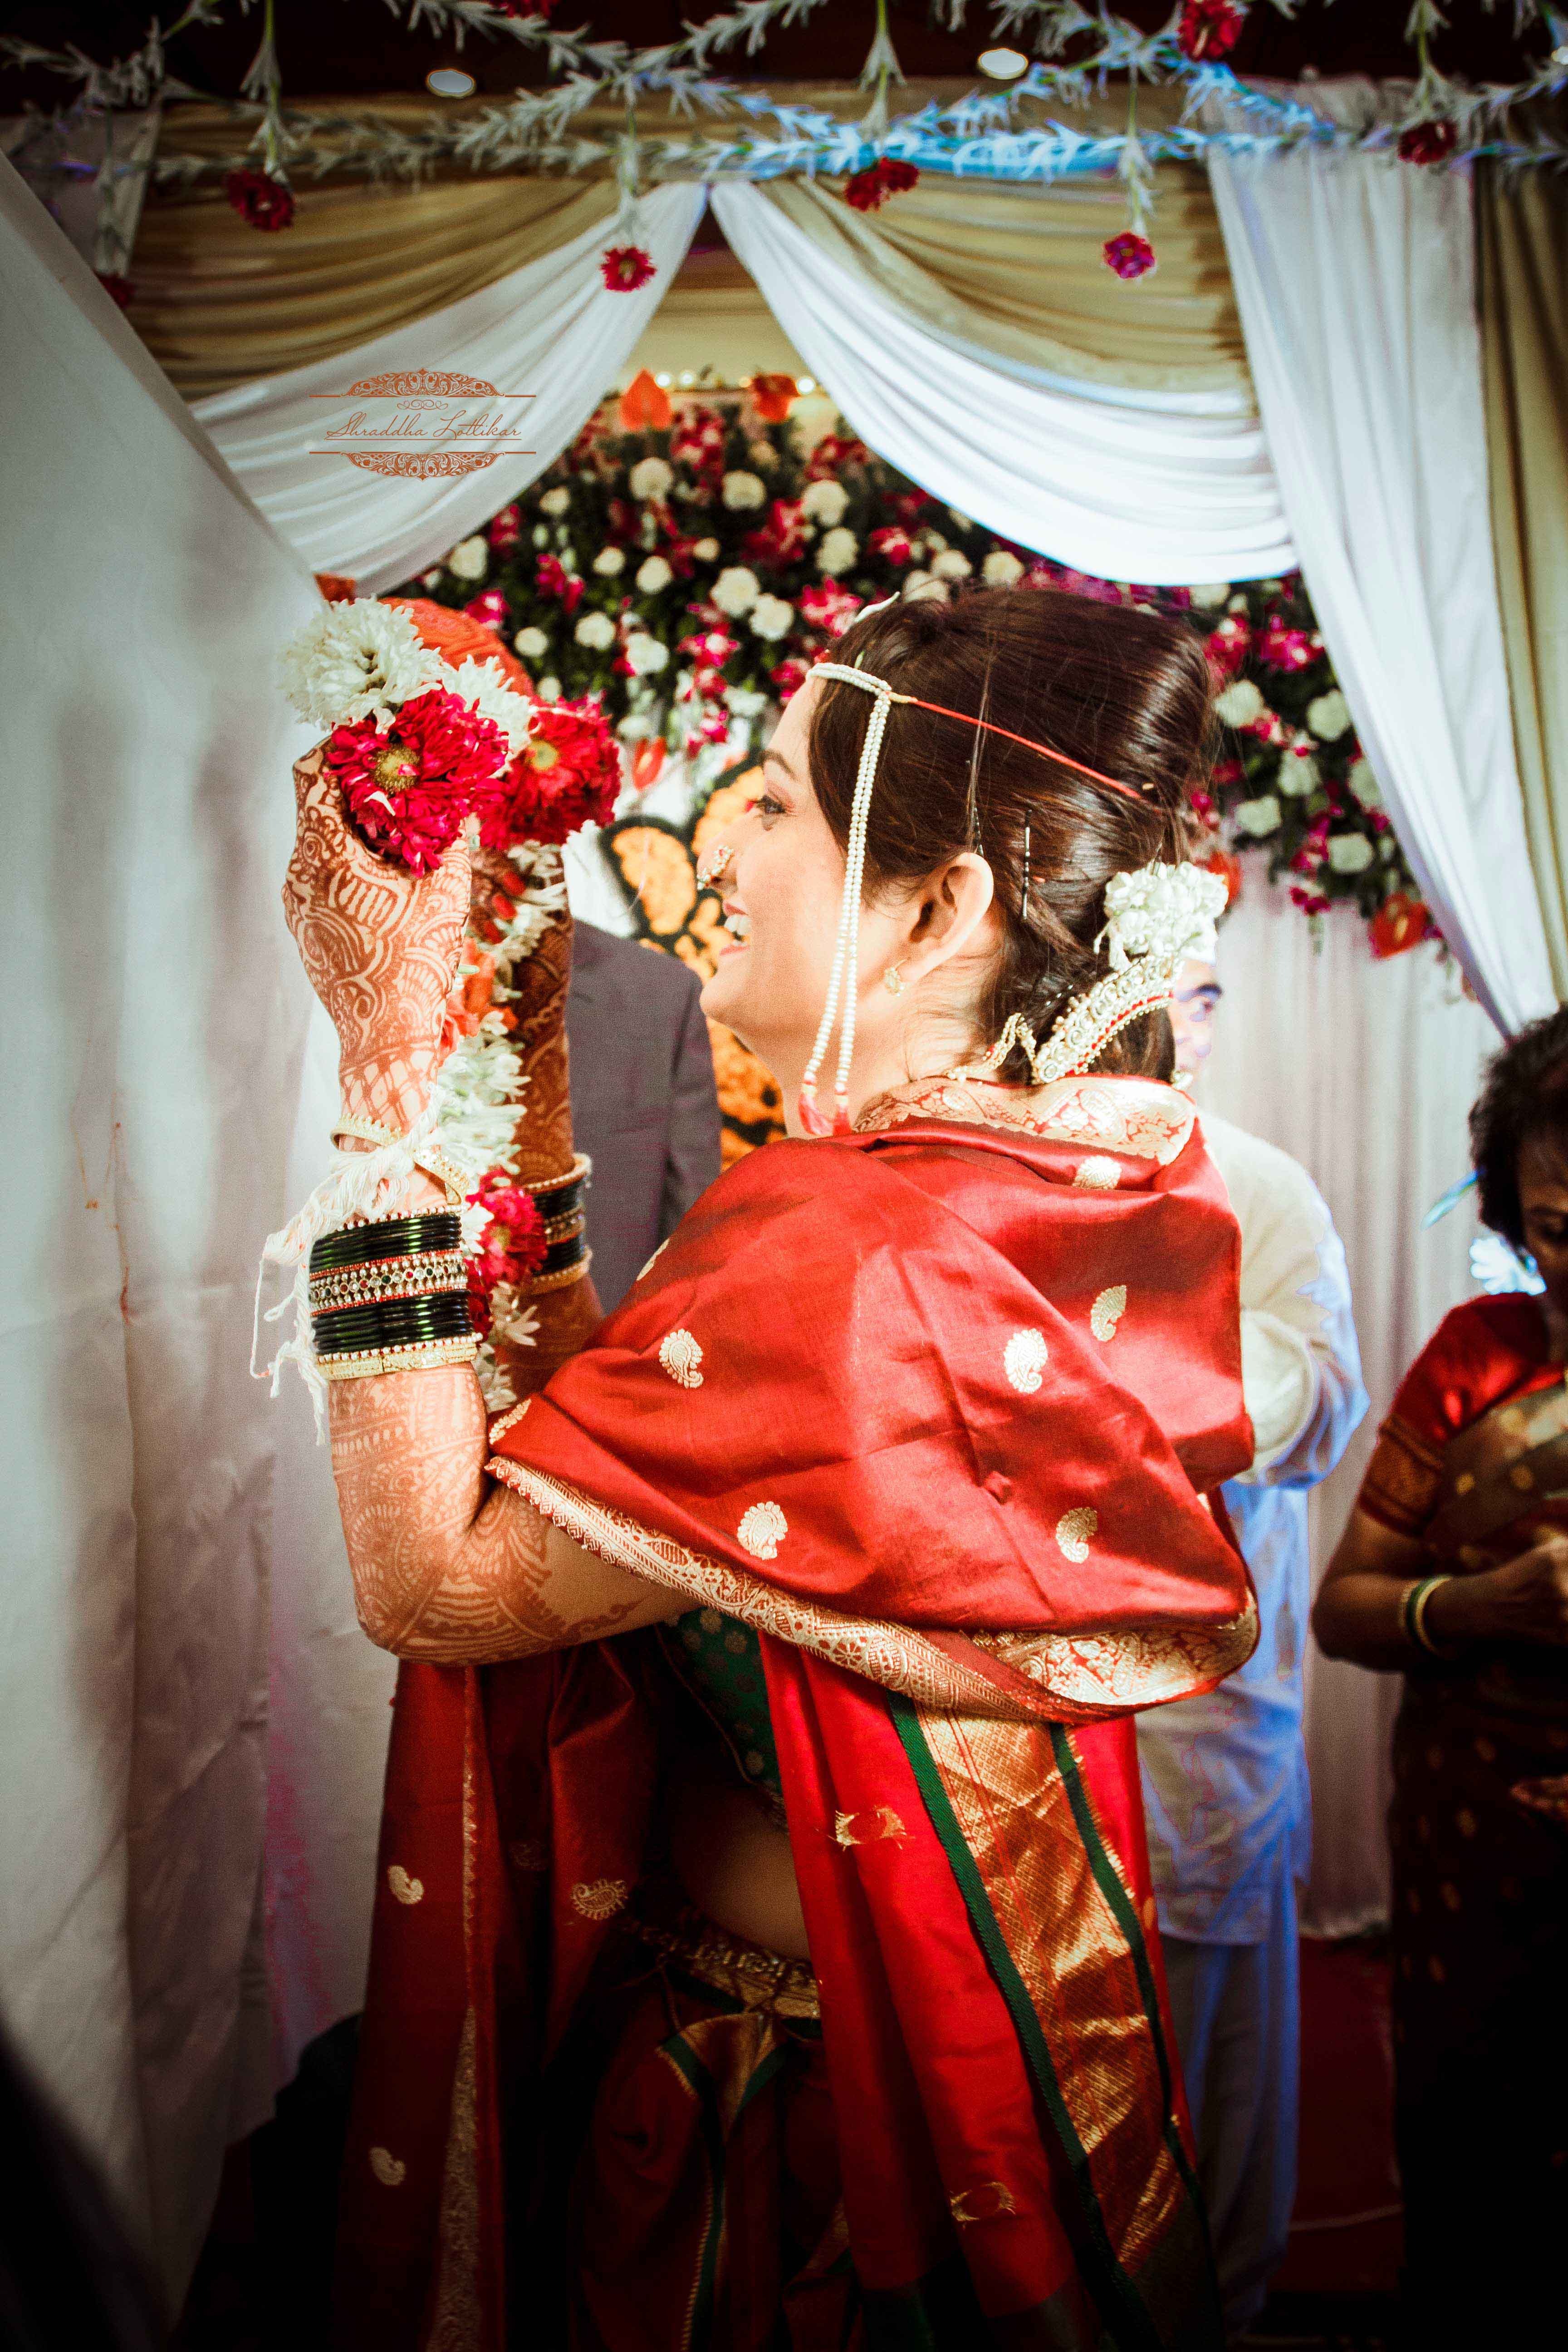
person, girl, woman, wedding, bride, marriage, jewelry, ceremony, hindu, tradition, indian, rituals, marathi, maharashtrian